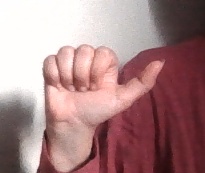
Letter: dhad